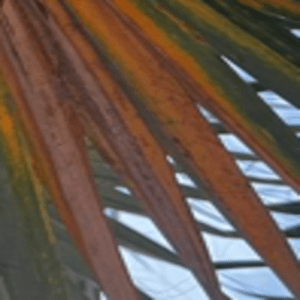
Label: Manganese Deficiency